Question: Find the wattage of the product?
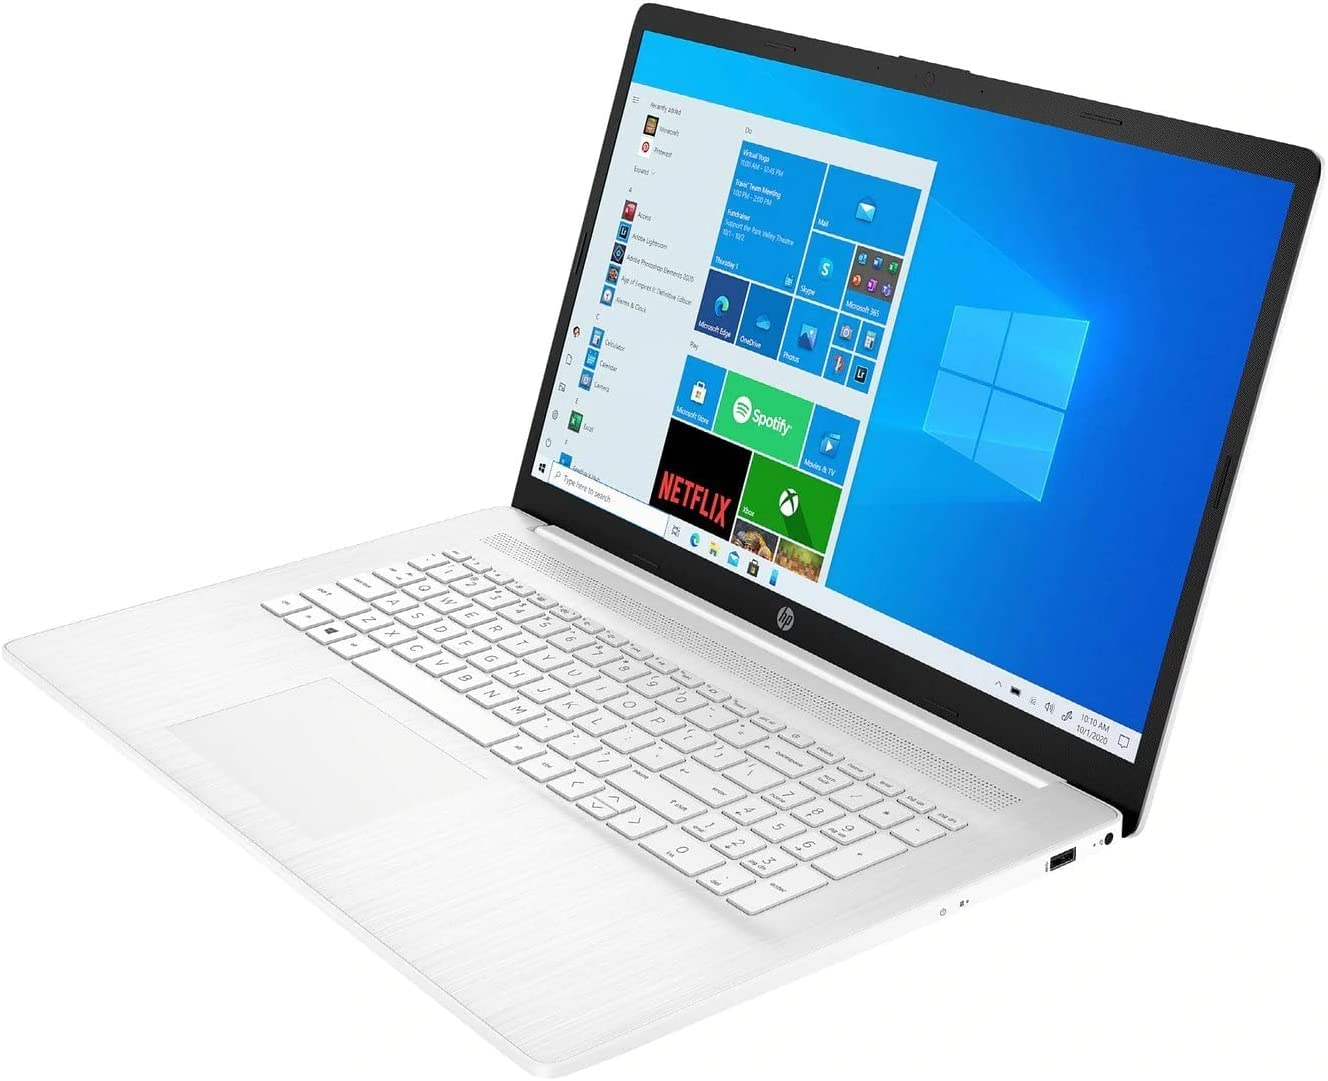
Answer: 15.0 watt